Lionel Phillips

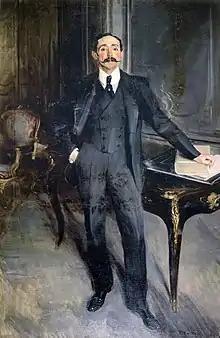

Sir Lionel Phillips, 1st Baronet (6 August 1855 – 2 July 1936) was a British-born South African financier, mining magnate and politician.